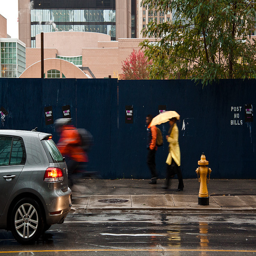
a long blue wall on a street with pedestrians in the rain
a woman with a tan umbrella walking in the rain past a yellow fire hydrant.
A sidewalk view of a car, fire hydrant, building, and several people on foot and bike.
People are walking down the street with umbrellas.
People are walking on the street with umbrellas.